Artur Boruc

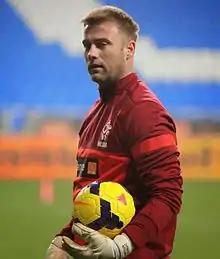
Boruc with the Polish national team in November 2013

On 28 April 2004, Boruc debuted for the Polish senior squad in a goalless friendly draw against the Republic of Ireland, coming on as second-half substitute for Jerzy Dudek. The same year on 12 July, Boruc made his first starting appearance for Poland in another friendly draw against the United States, saving a penalty in the 11th minute from American striker Brian McBride.